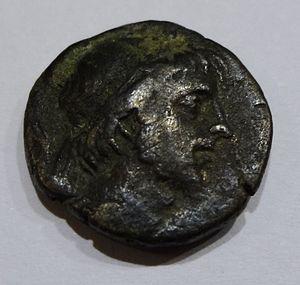
Ariobarzane III Eusèbes Philoromaios est un roi de Cappadoce de 51 à 42 av. J.-C.